Carpometacarpus

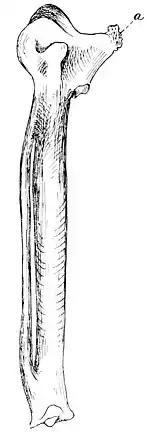
Left carpometacarpus from the hand of an extinct swan ("Olor paloregonus" = "Cygnus paloregonus") from Oregon. Date: 1892–1893, Source: Popular Science Monthly Volume 42

The carpometacarpus is a bone found in the hands of birds. It results from the fusion of the carpal and metacarpal bone, and is essentially a single fused bone between the wrist and the knuckles. It is a smallish bone in most birds, generally flattened and with a large hole in the middle. In flightless birds, however, its shape may be slightly different, or it might be absent entirely.